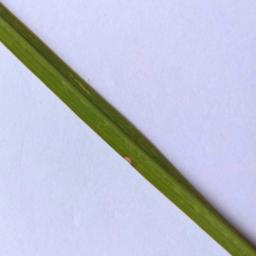
Label: Rice___Leaf_Blast